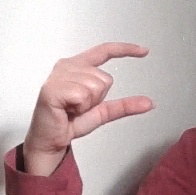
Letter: dal